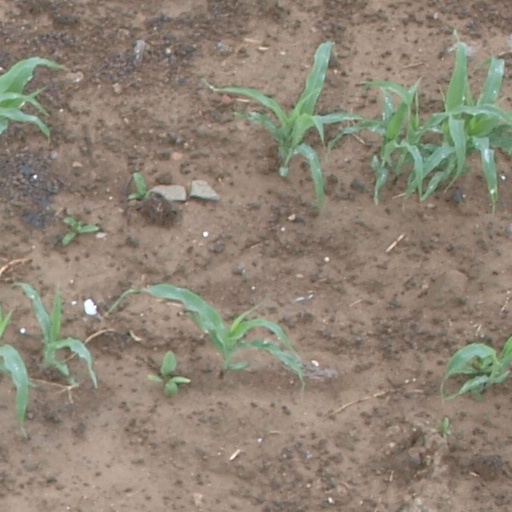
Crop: maize; corn